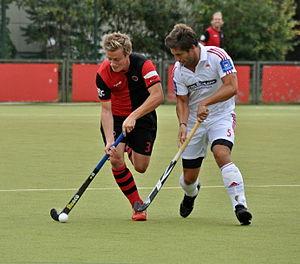
Mats Grambusch est un joueur allemand de hockey sur gazon né le 4 novembre 1992 à Mönchengladbach. Il a remporté avec l'équipe d'Allemagne la médaille de bronze du tournoi masculin aux Jeux olympiques d'été de 2016 à Rio de Janeiro.